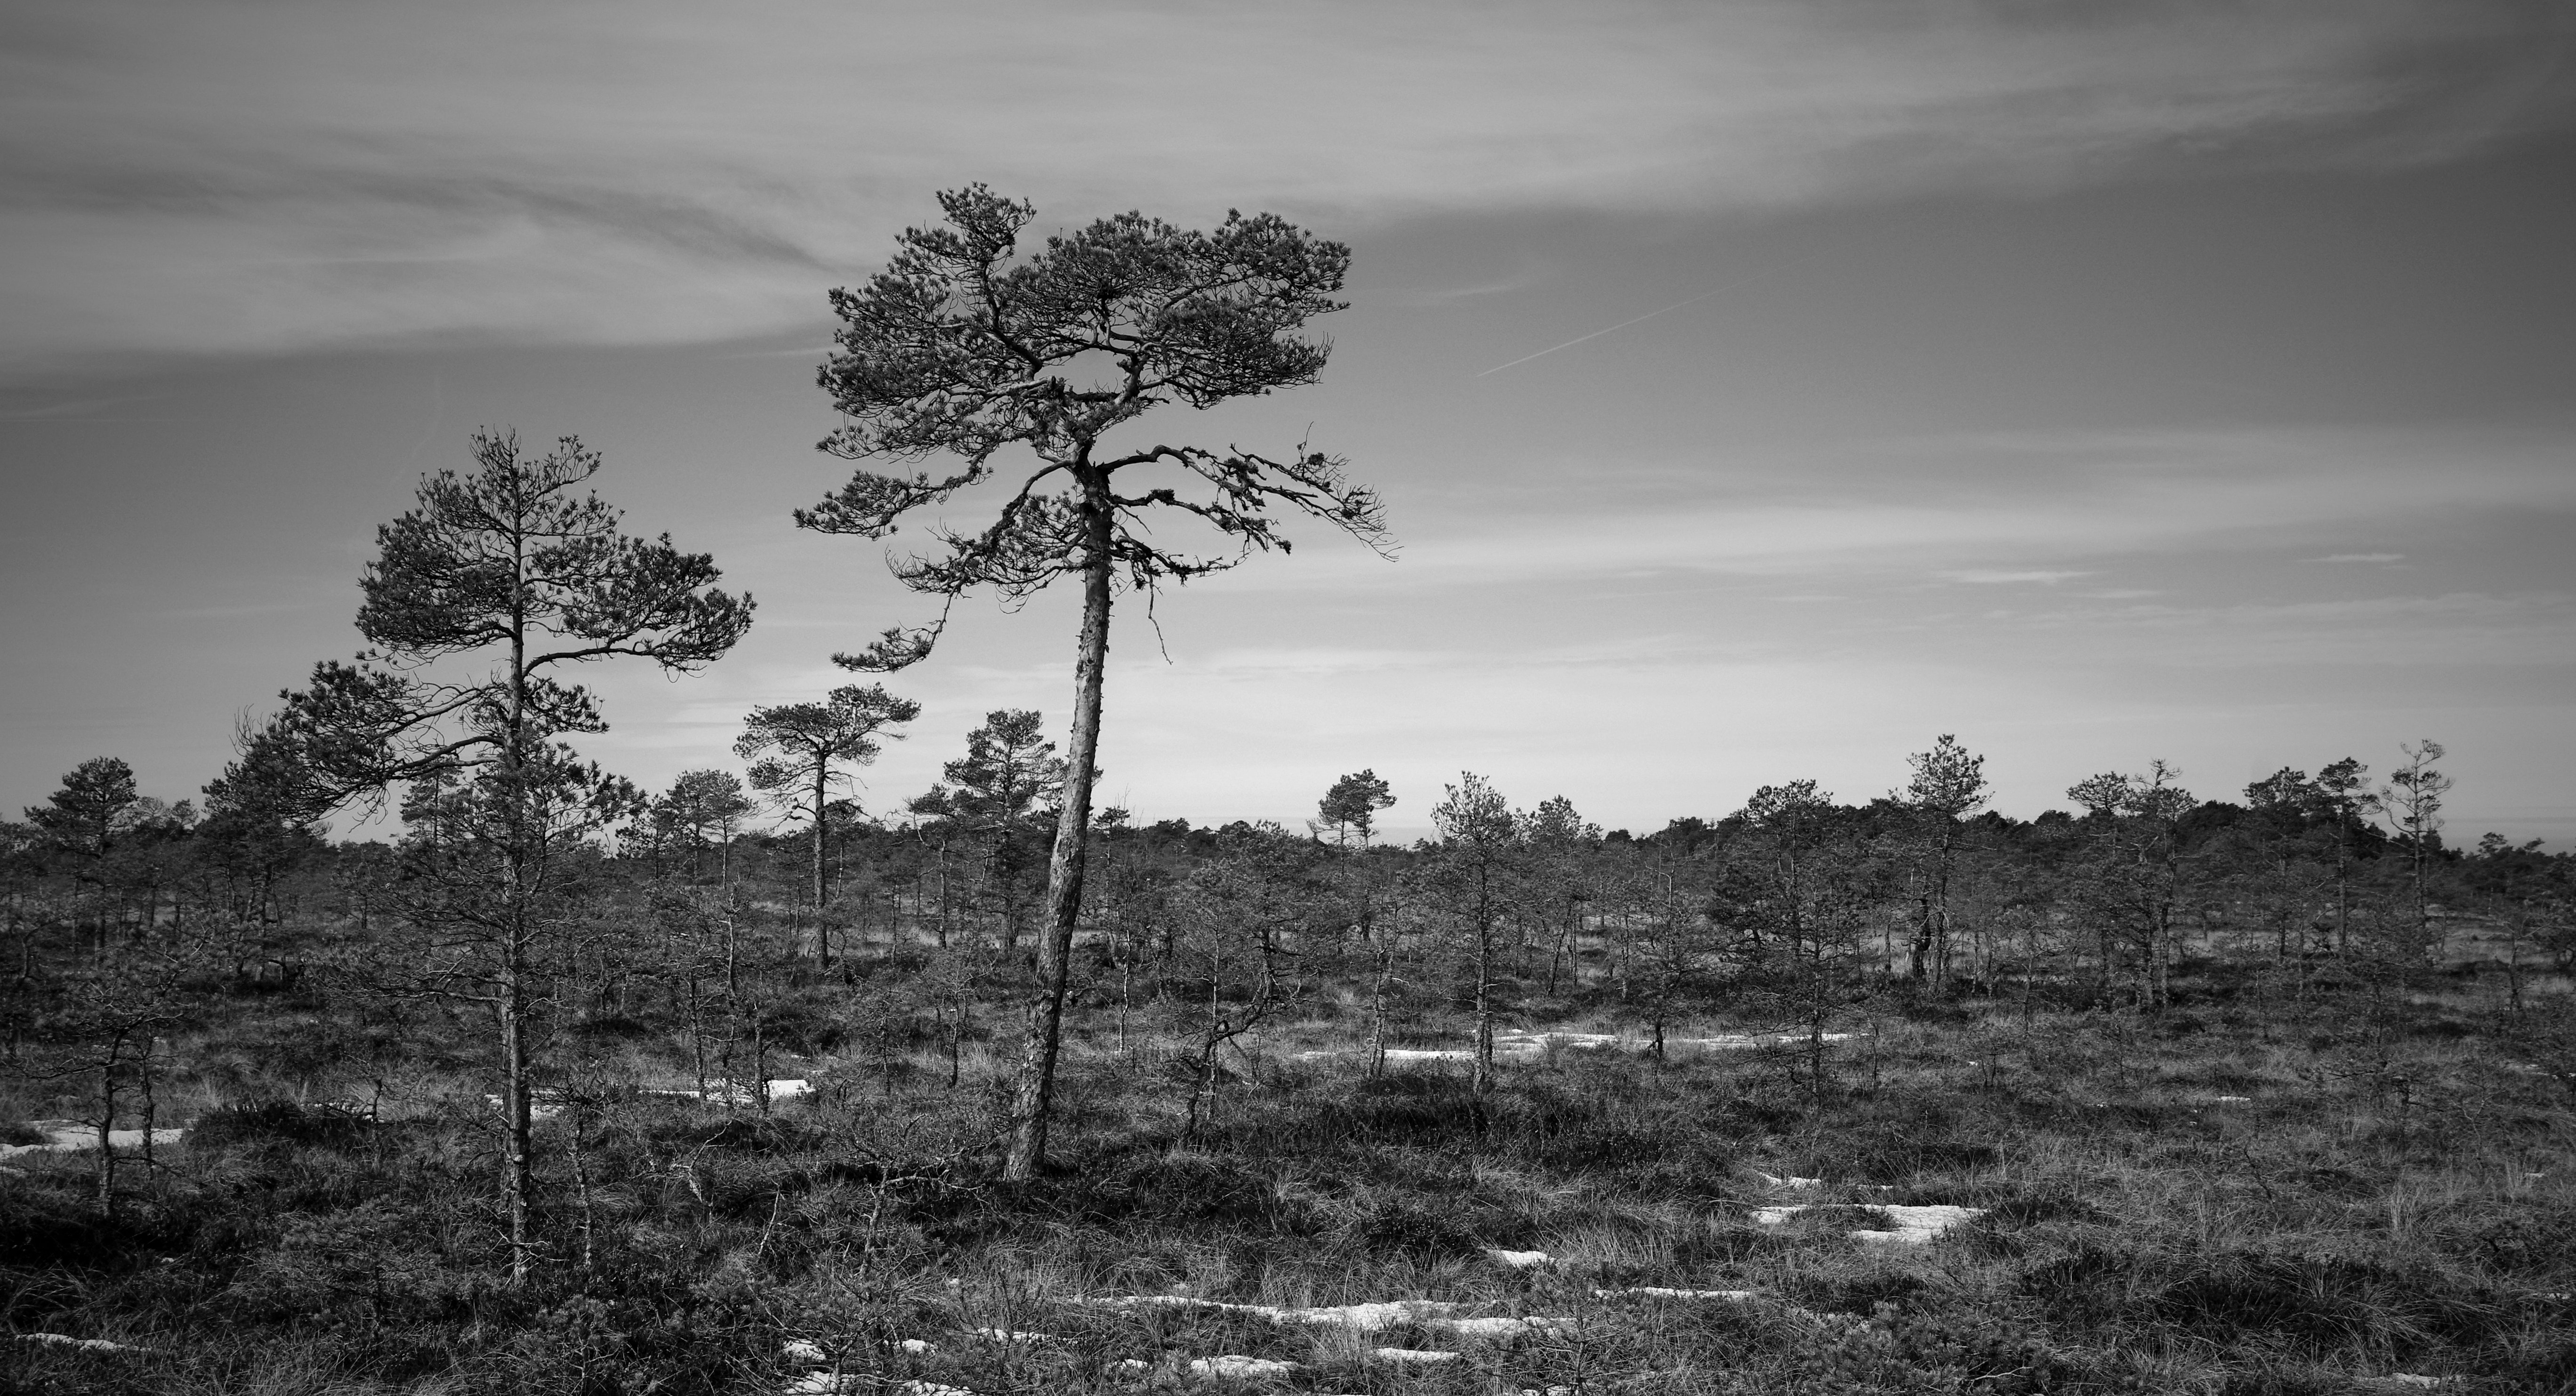
tree, nature, white, monochrome photography, black and white, black, sky, vegetation, natural landscape, monochrome, natural environment, woody plant, grass, plant, plant community, cloud, horizon, landscape, photography, forest, rural area, savanna, shrubland, stock photography, branch, national park, plain, grassland, hill, Colorfulness, style, road, pine family, perennial plant